Hungarian–Ottoman War (1437–1442)

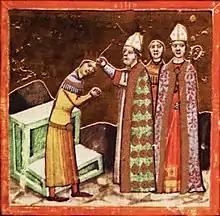
Coronation of Władysław III of Poland as king of Hungary

On the feast day of St. Alexis, King Władysław headed to the church of Alba Regalis early on Sunday morning. Upon arrival, he found the church already bustling with a large crowd, necessitating the removal of all but the clergy, nobles, and elder knights for the smooth execution of the coronation ceremony. Citizens of Buda were also granted entry, as was customary, given their right to partake in armed coronations of Hungarian kings and carry the kingdom's standard. As Cardinal Dionysius, Archbishop of Esztergom, commenced the high mass invoking the Holy Spirit, King Władysław shed his royal garments and received blessings and anointing. He then adorned himself with various regal symbols, each carrying significant historical weight, notably the apostolic cross purportedly given to St. Stephen by the pope in honor of Hungary's embrace of Christianity.